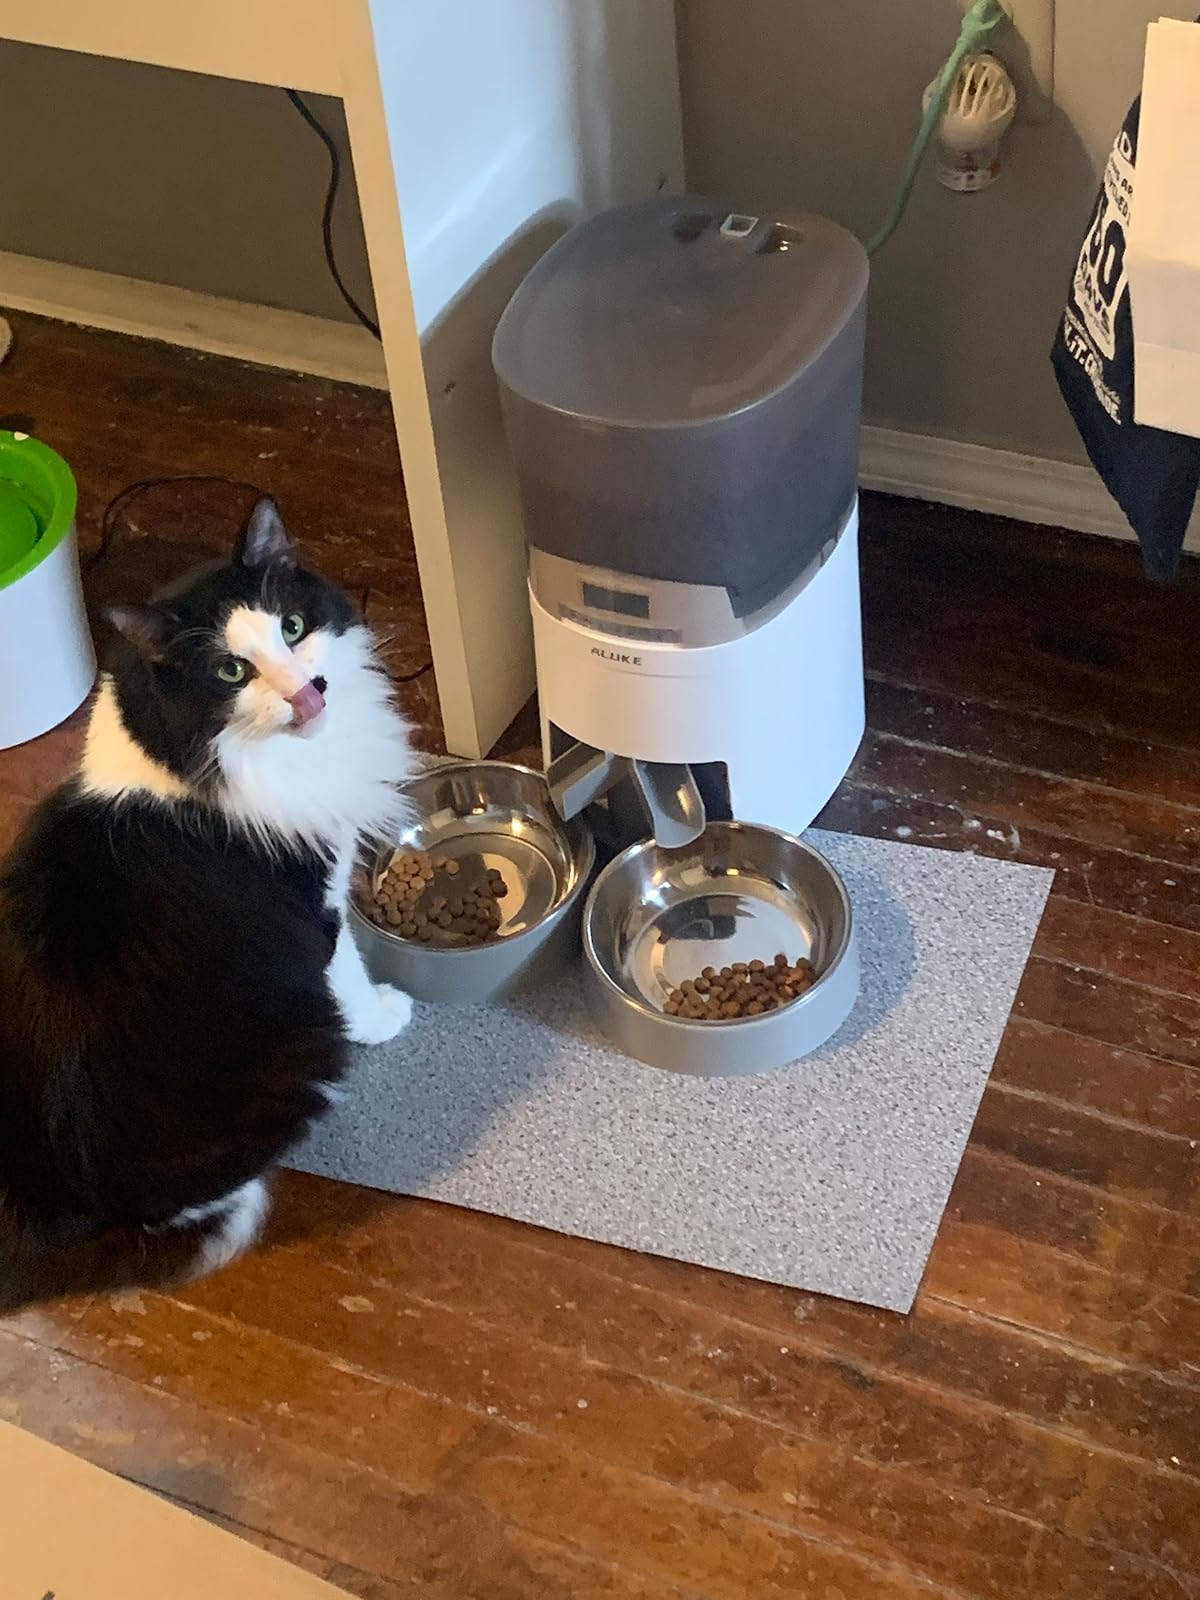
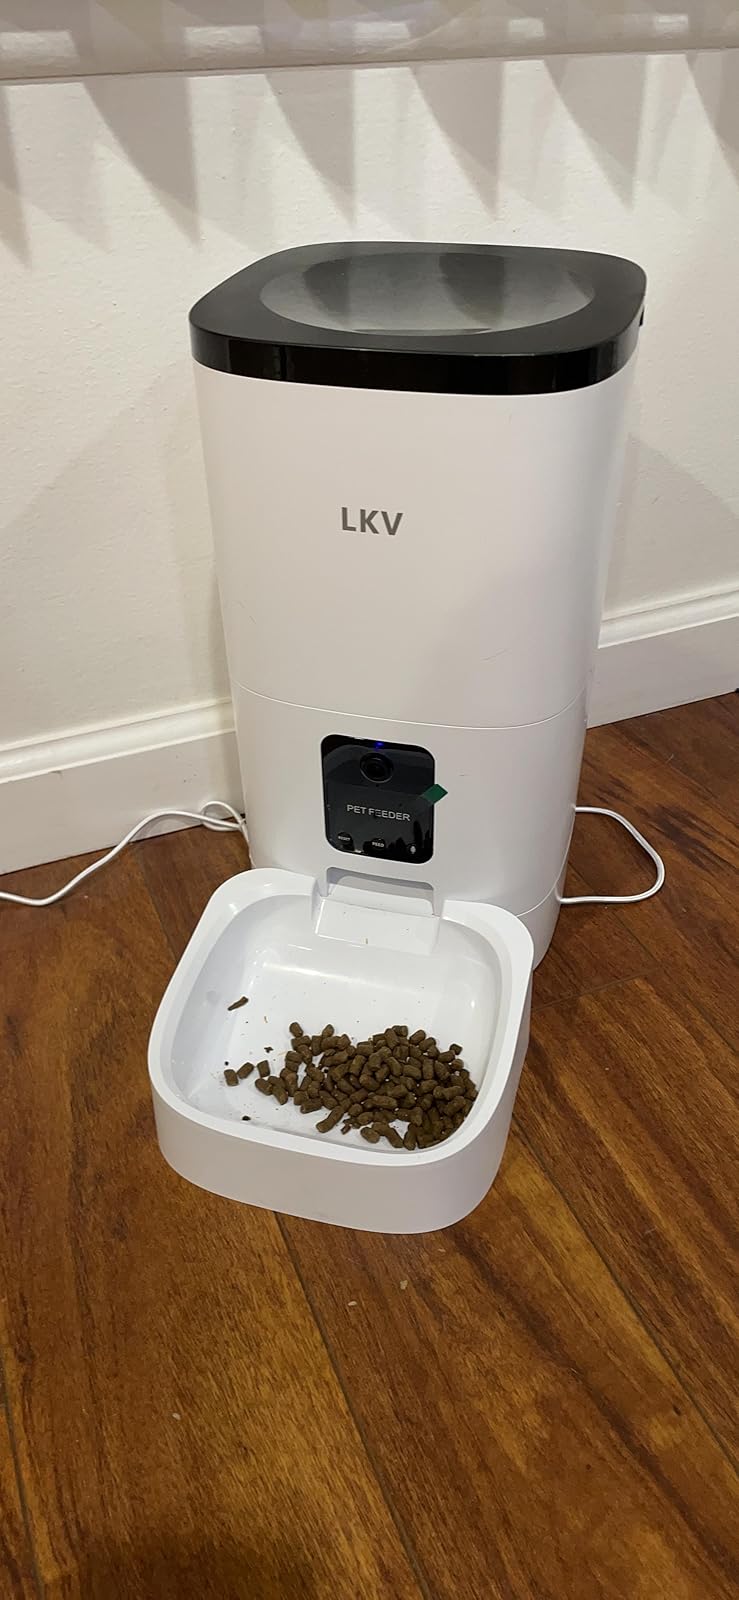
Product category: items_feeder
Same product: no